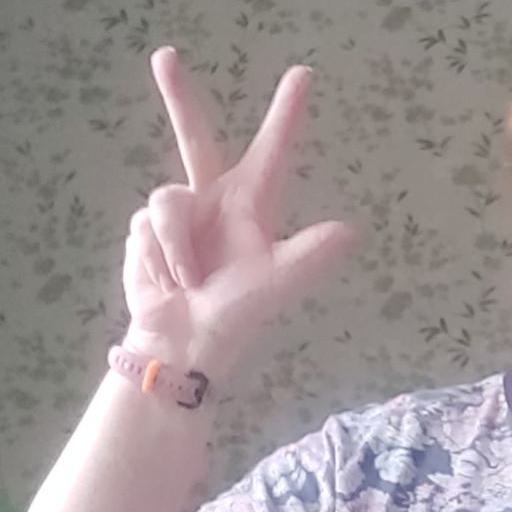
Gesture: three2